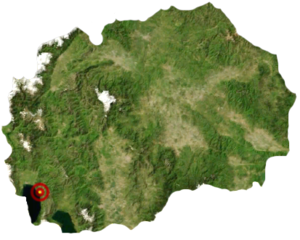
Le Patrimoine naturel et culturel de la région d’Ohrid est un bien du patrimoine mondial de l'humanité de l'Unesco, le seul site de la République de Macédoine du Nord à avoir reçu cette distinction.